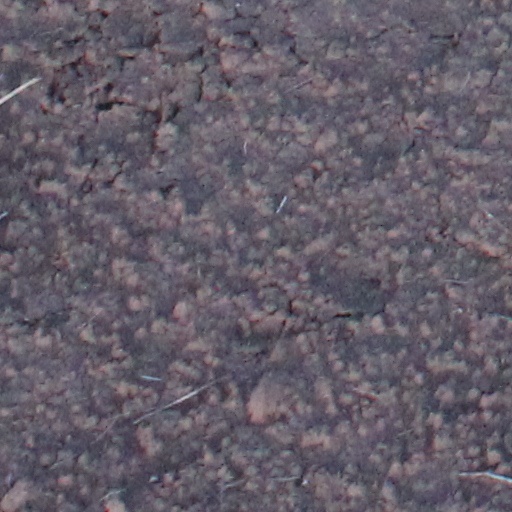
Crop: wheat